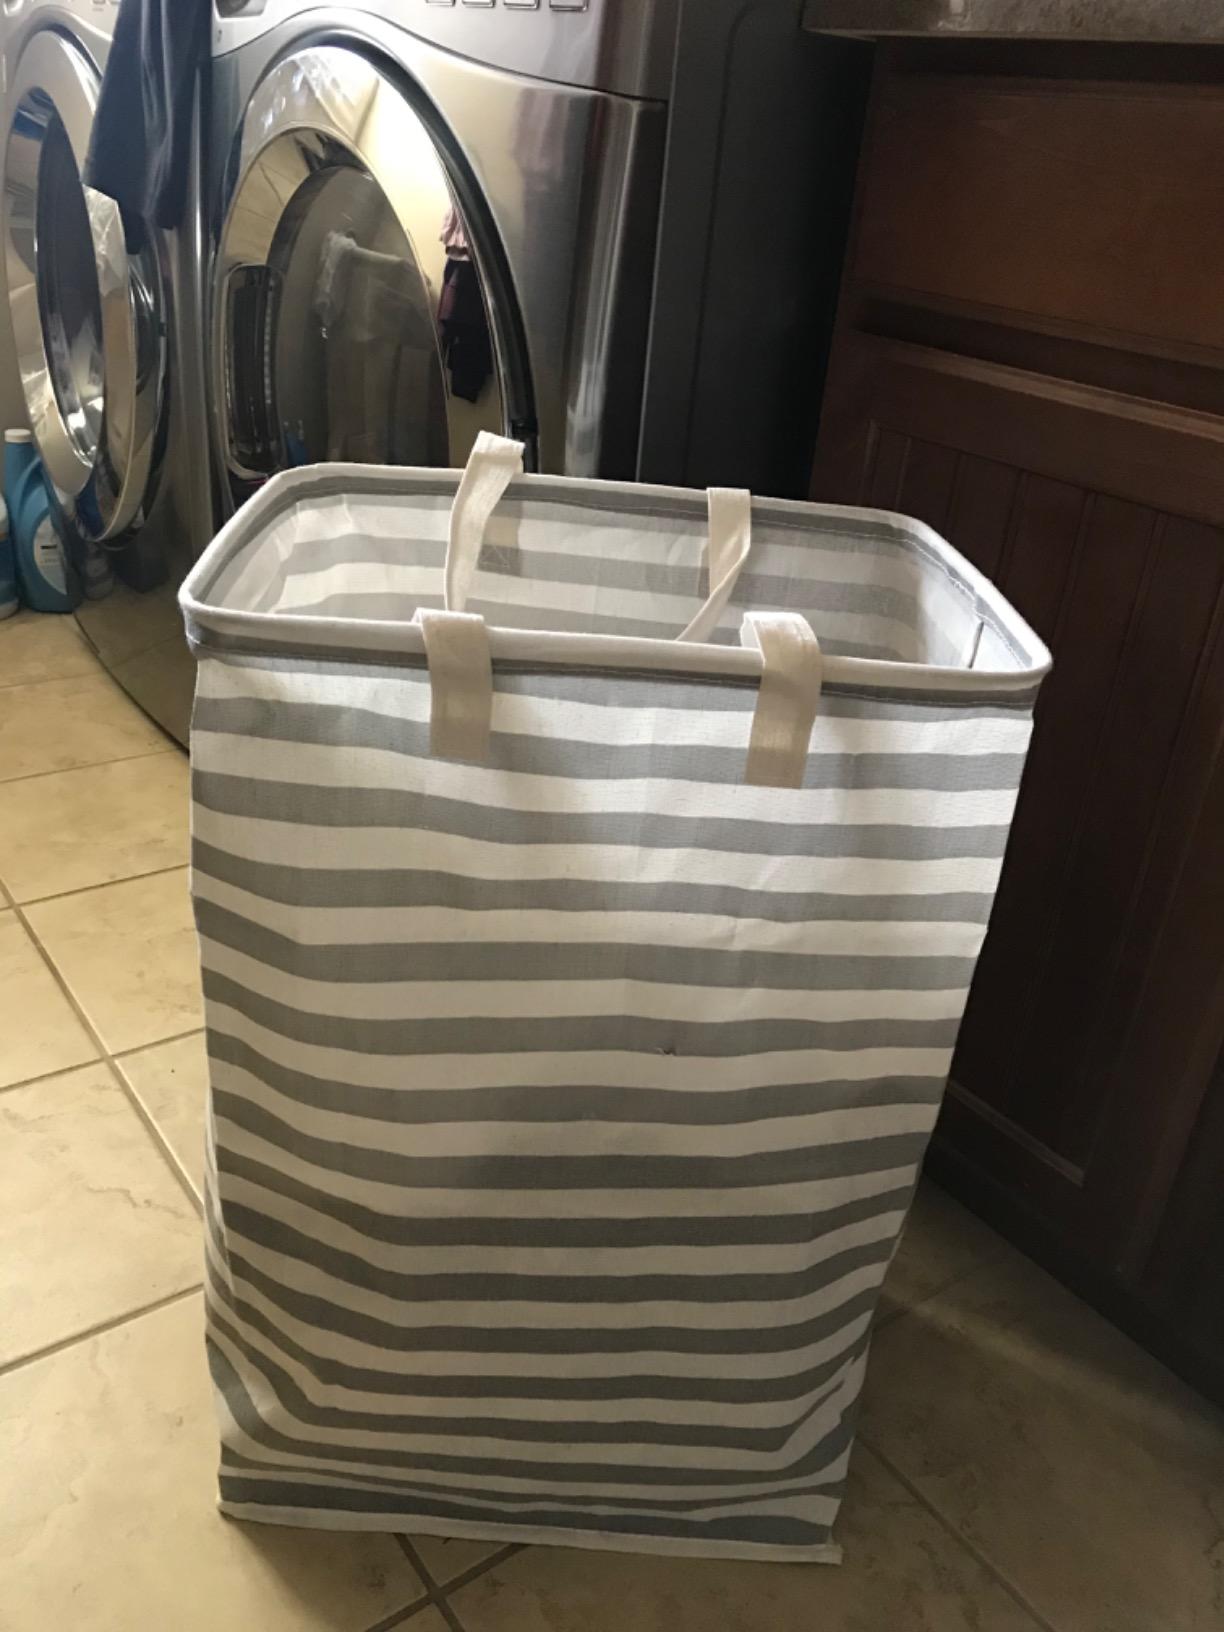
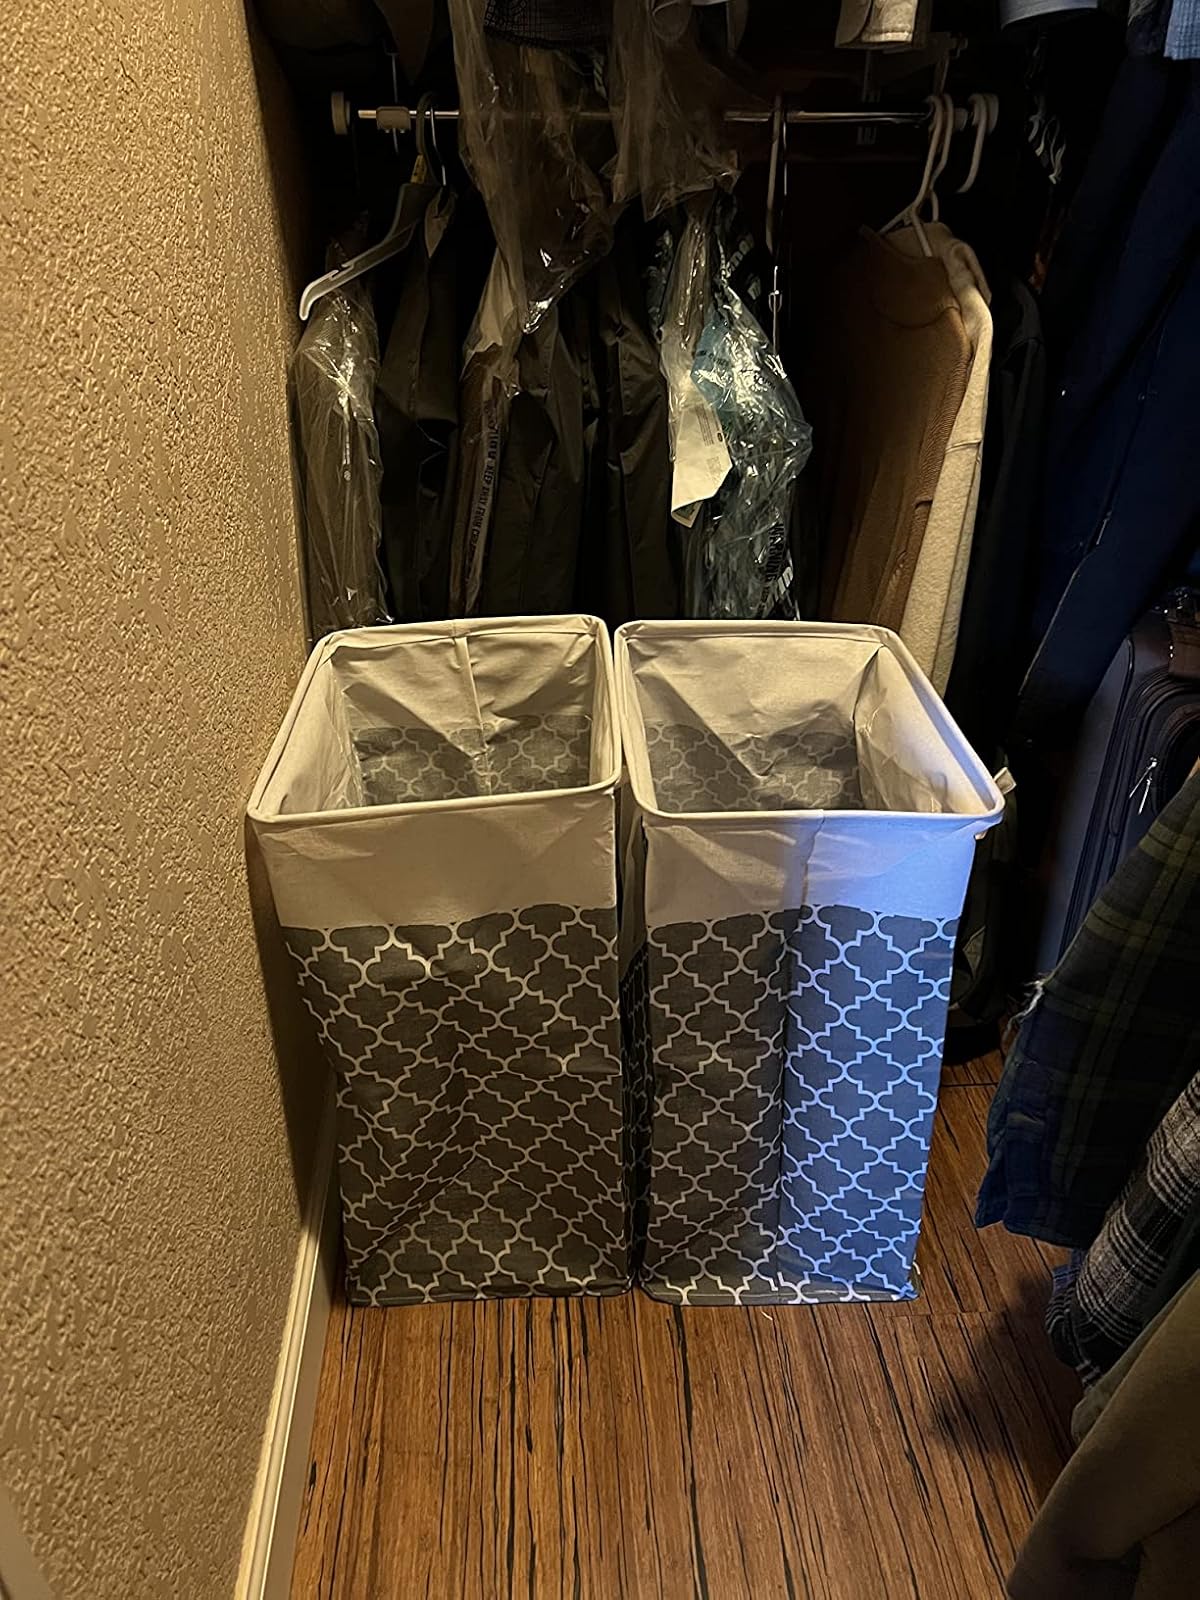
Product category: items_hamper
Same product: no